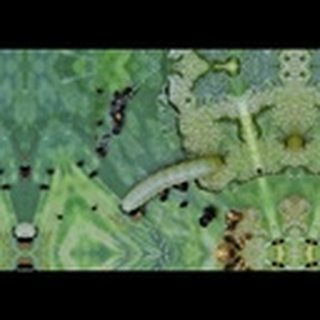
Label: cotton_army_worm